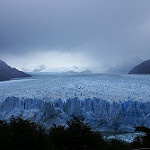
Scene: Outdoor